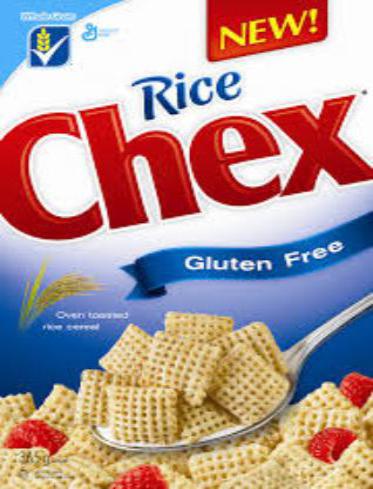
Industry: Food